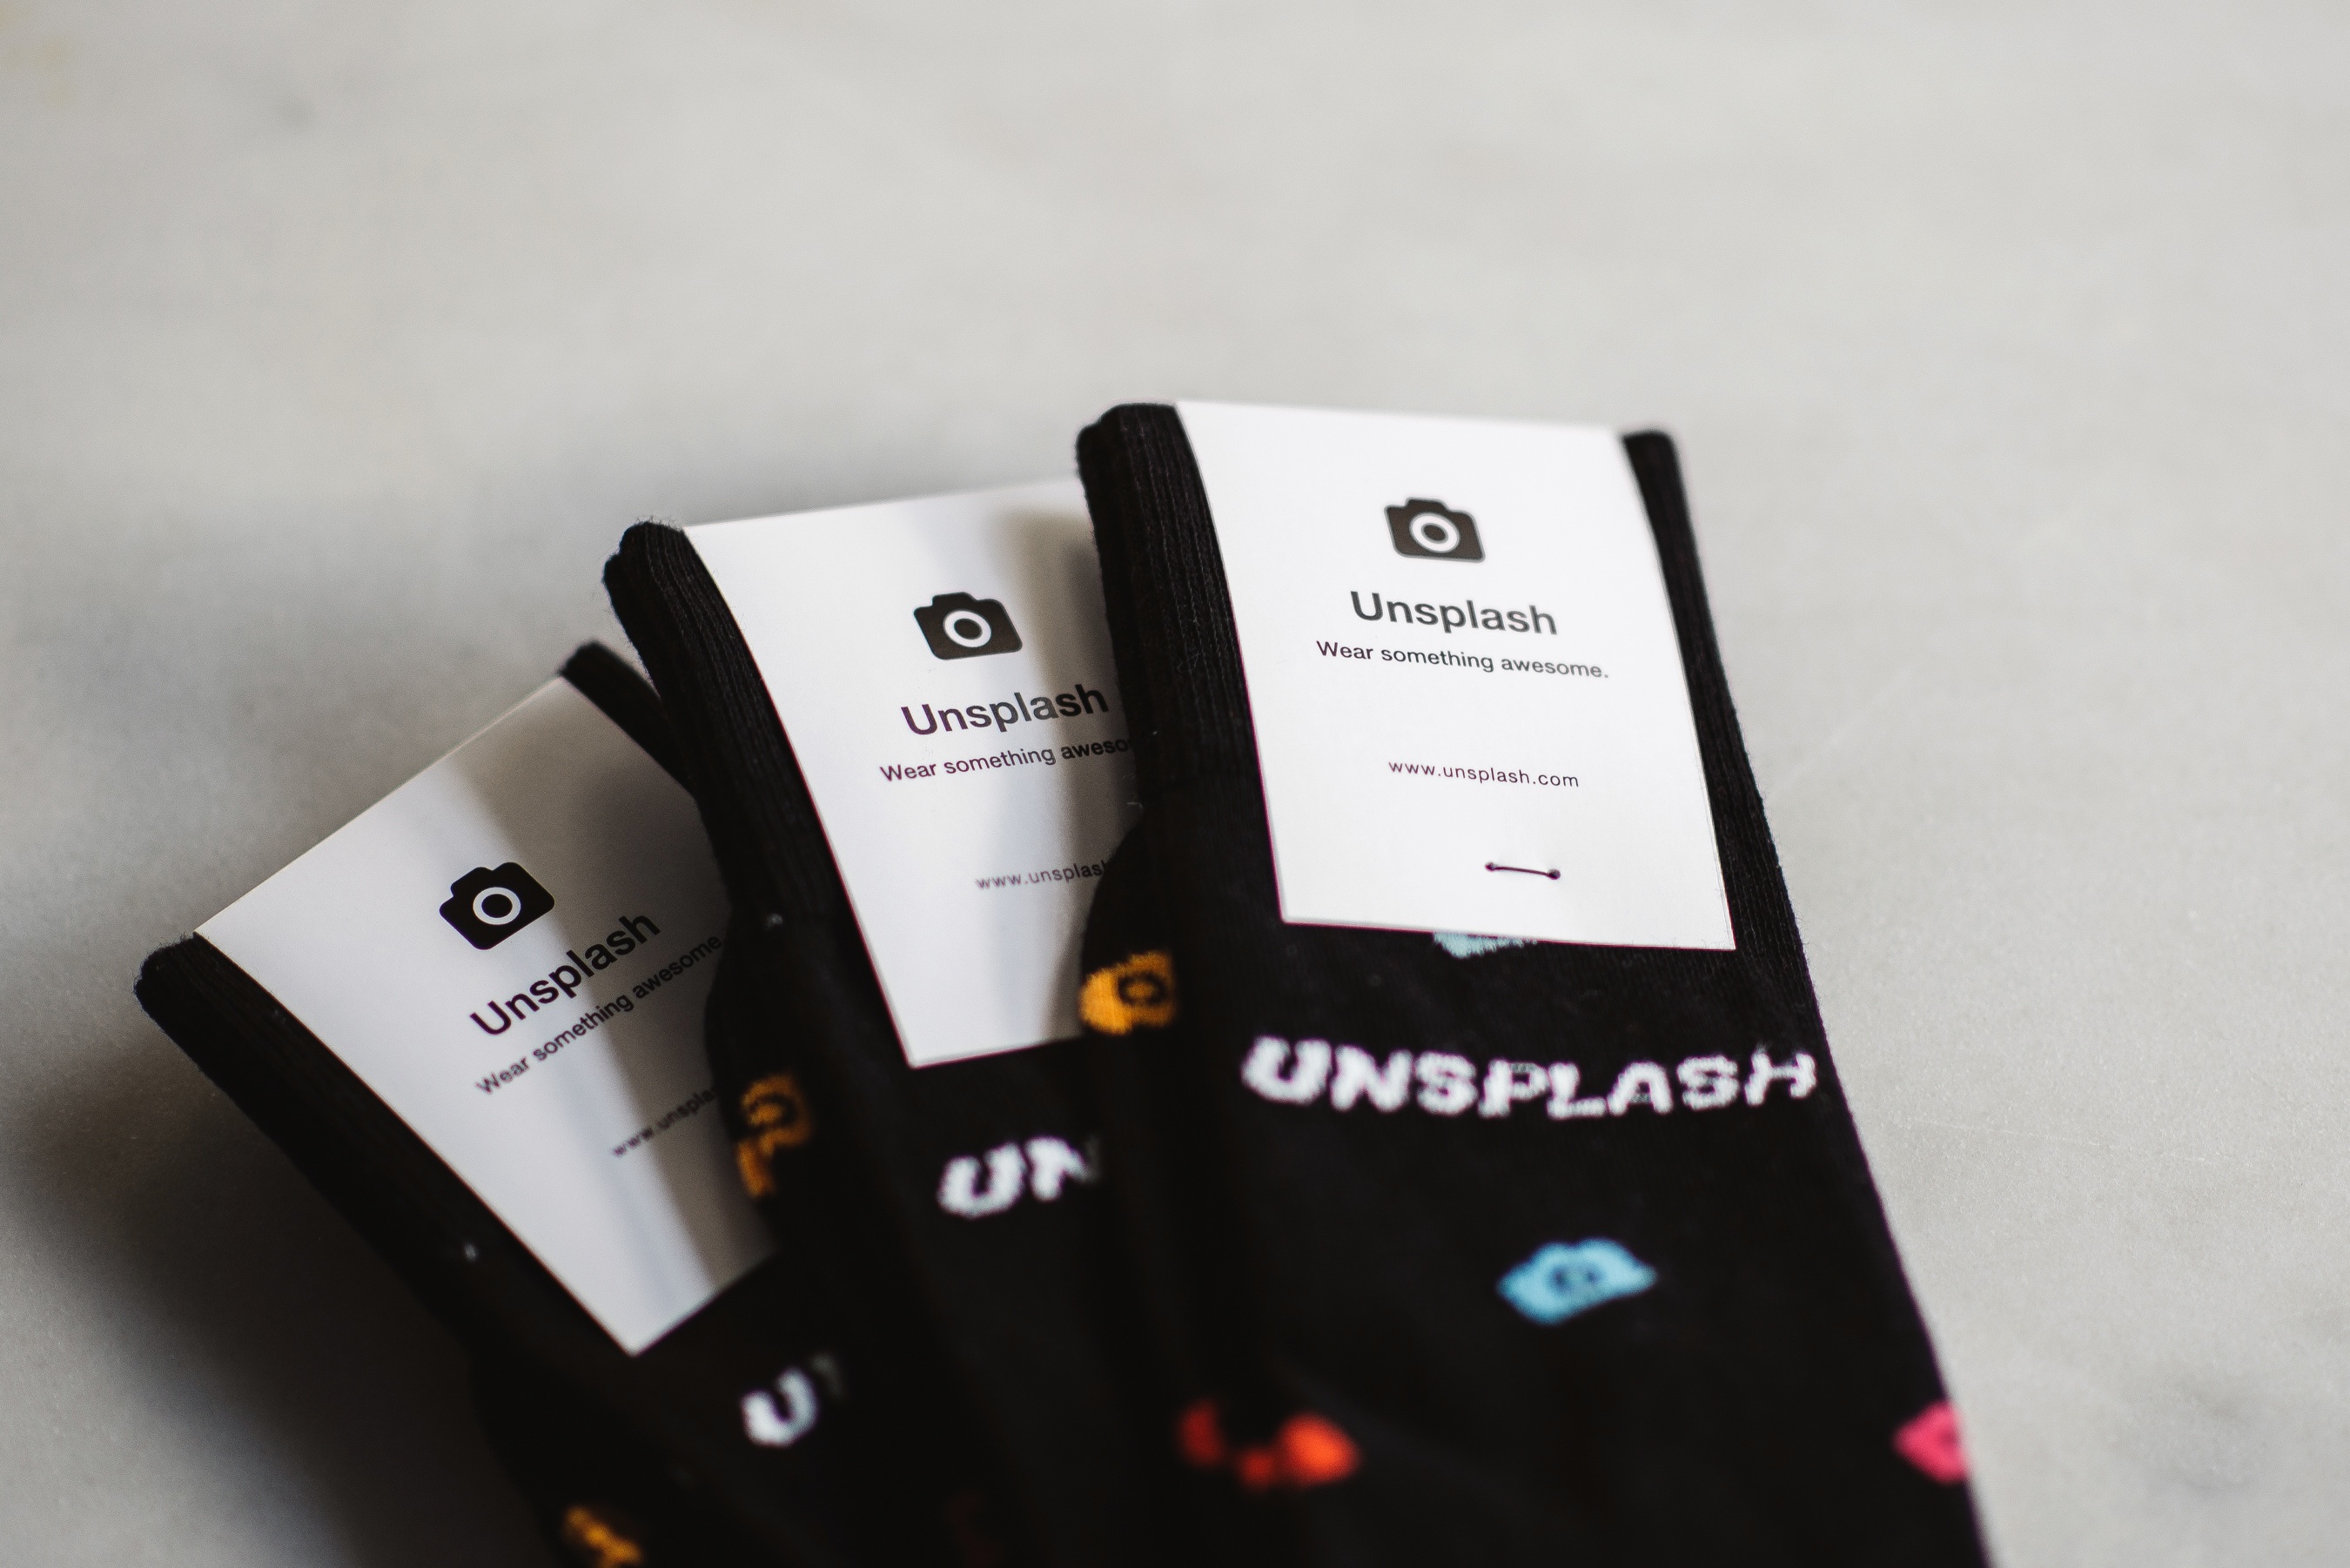
hand, unsplash, label, brand, product, design, sock